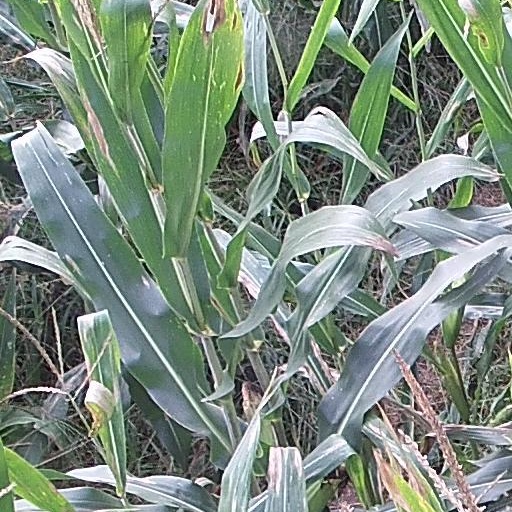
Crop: maize; corn